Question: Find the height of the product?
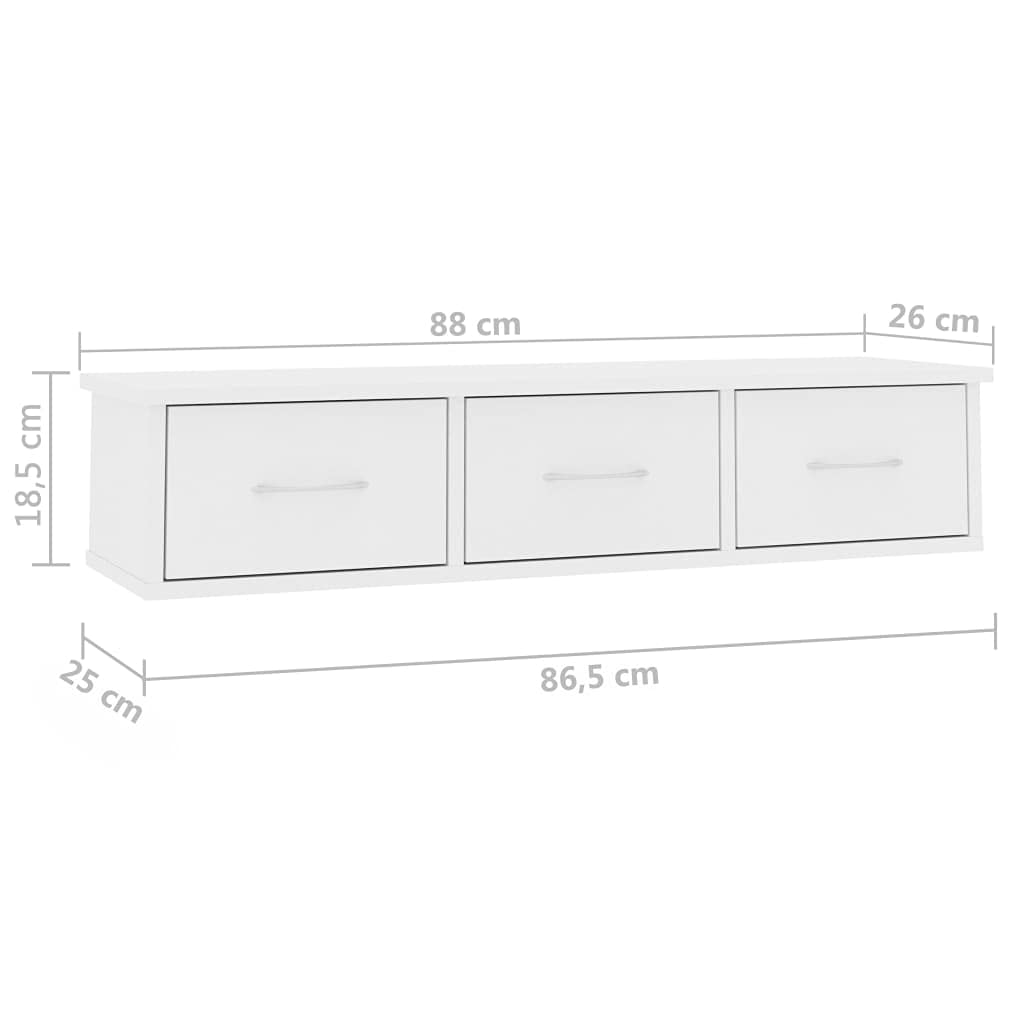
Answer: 18.5 centimetre